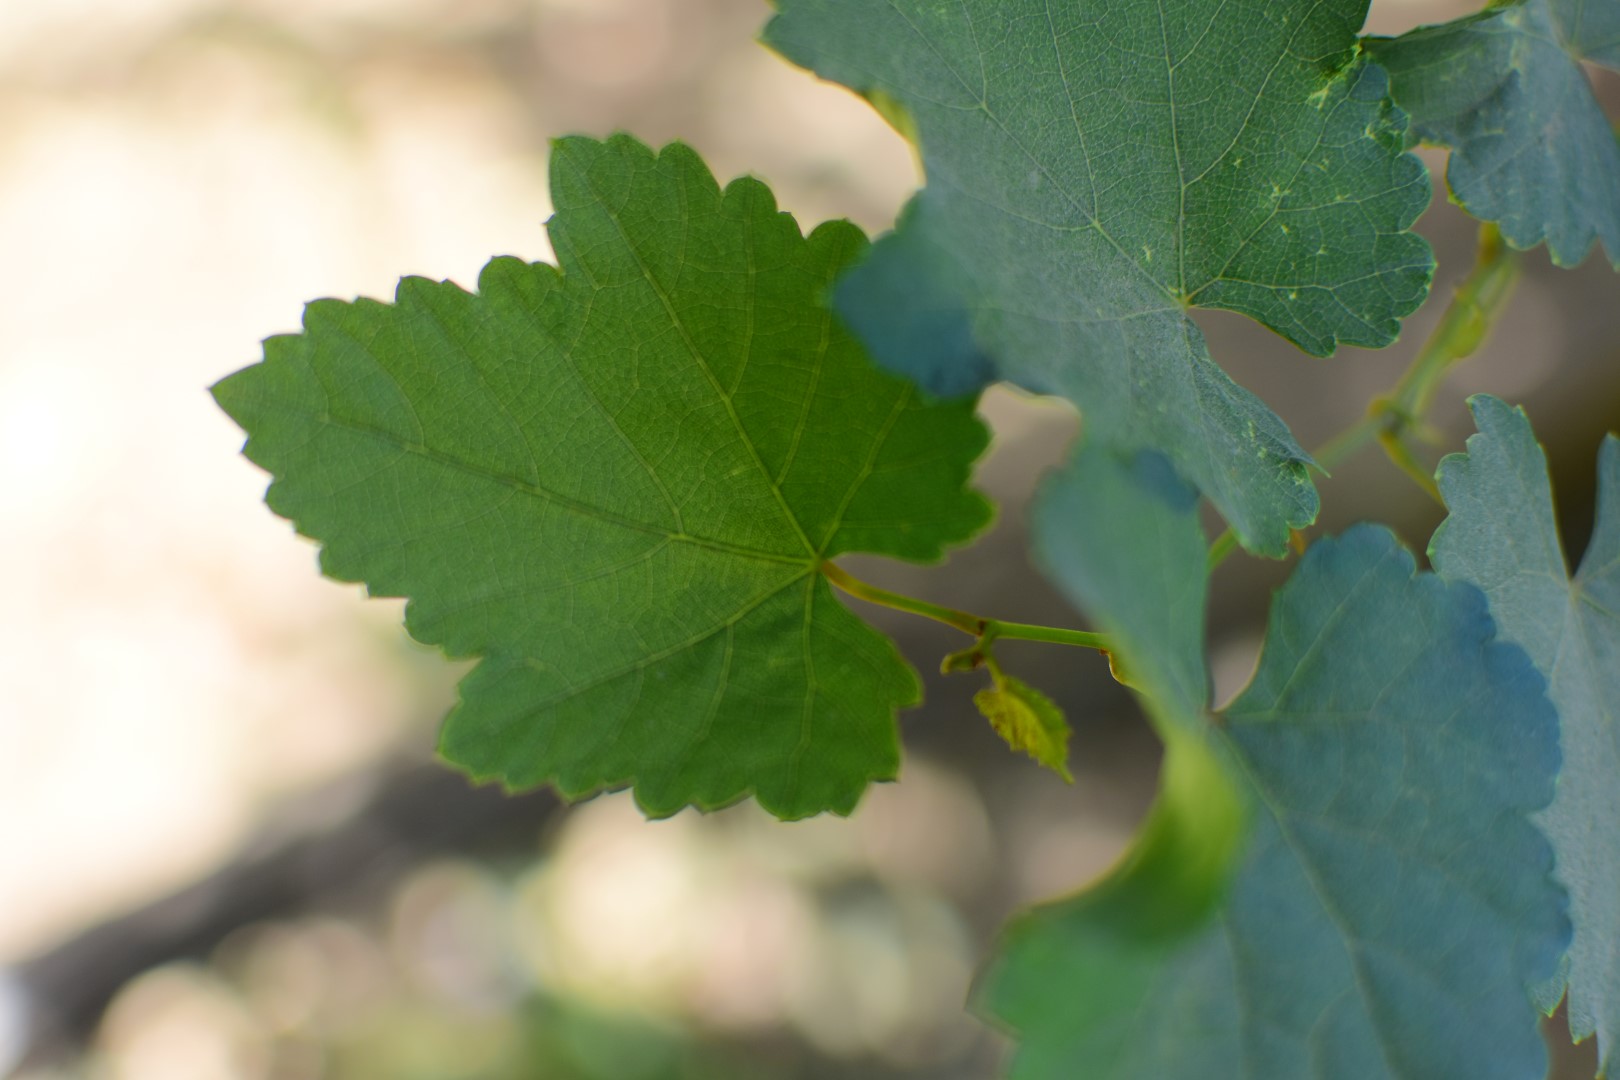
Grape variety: Frinsi